Edward Baird (artist)

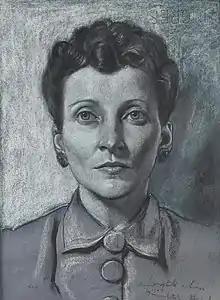
Ann Fairweather

By 1944 Baird's health was in a very poor state and he was hospitalised in Montrose and Aberdeen in the second part of the year. It was feared that he might not survive, and he married his long-term partner, Ann Fairweather, during this period. However, he was to live for another five years, completing the agricultural commission "Angus and the Mearns" in 1948. At the time of his death, he was working on a monumental canvas entitled "The Howff", which takes its name from a well known cemetery in the middle of Dundee. The fragmentary painting features his mother, and his wife, and is an imagination of their feelings after his death.